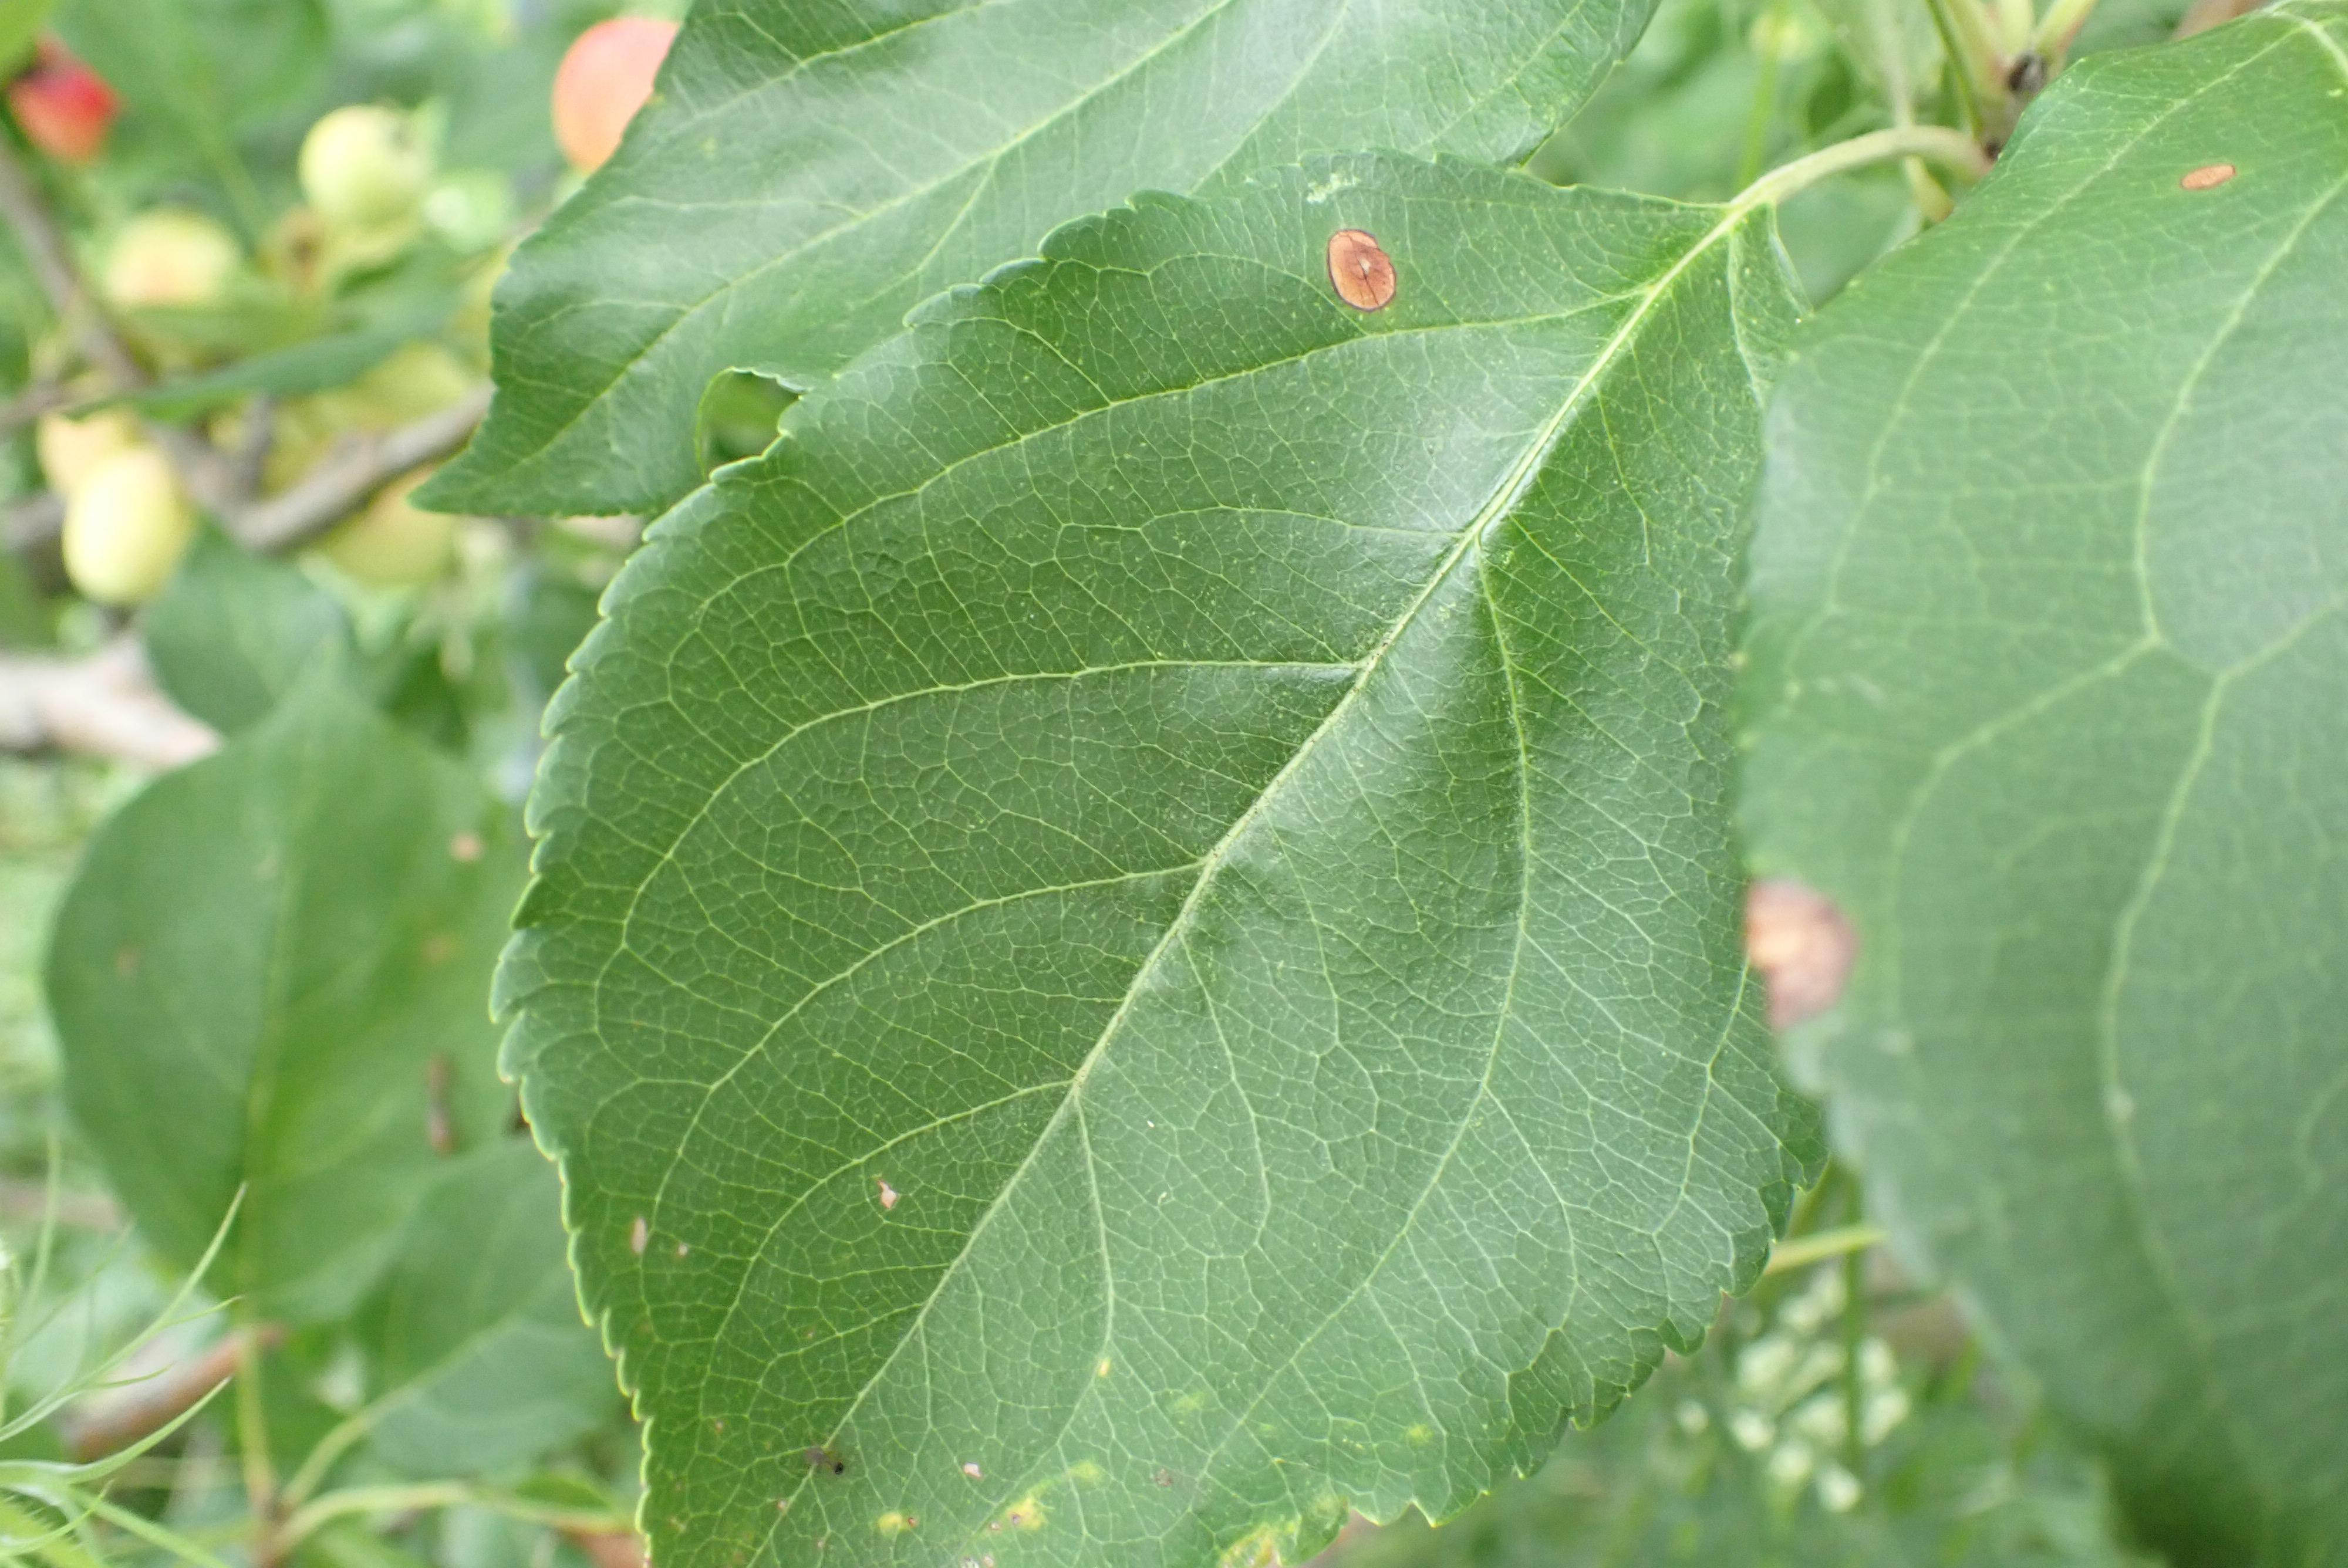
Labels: frog_eye_leaf_spot